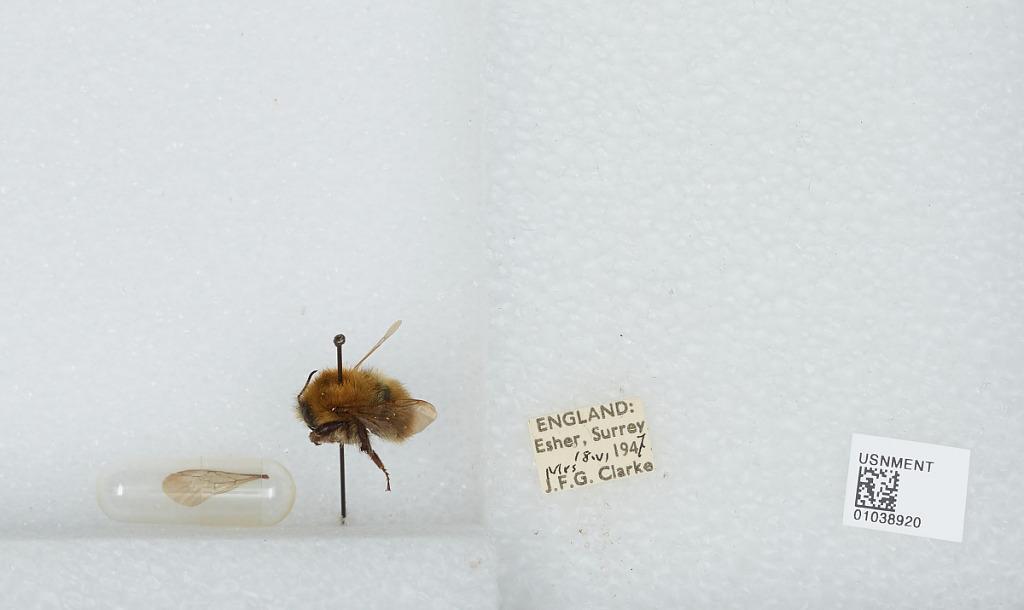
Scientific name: Bombus (Thoracobombus) pascuorum (Scopoli)
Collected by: J. Clarke
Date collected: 1947-6-18
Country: United Kingdom
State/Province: England
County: Surrey
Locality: Esher
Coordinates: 51.3691, -0.365